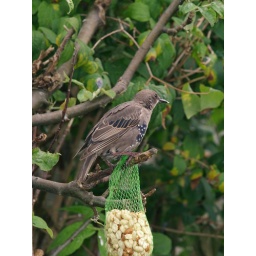
bird in tree in gdn